Kazi M. Badruddoza

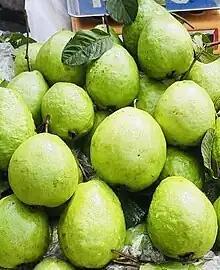
Kazi Guava in a Dhaka fruit market 2023

In 1984, in a survey conducted by the Institute of Nutrition and Food Science under Dhaka University. it was found that 93% people in the country suffered severe Vitamin C deficiency. Kazi Guava or commonly known locally as Kazi Peyara ("Psidium Guajava") was introduced in 1985 by Bangladesh Agriculture Research Institute and named after Kazi Badruddoza, for his leadership in meticulous plant breeding techniques between local and Thai varieties to introduce a large and inexpensive, crispy genetic variant, rich in Vitamin C (200 mg in 10 g edible part of Kazi Guava). Today, Kazi Guava is cultivated widely everywhere in the nation and profitable to farmers in multiple regions in the nation studied by Bangladesh Agriculture Research Institute.